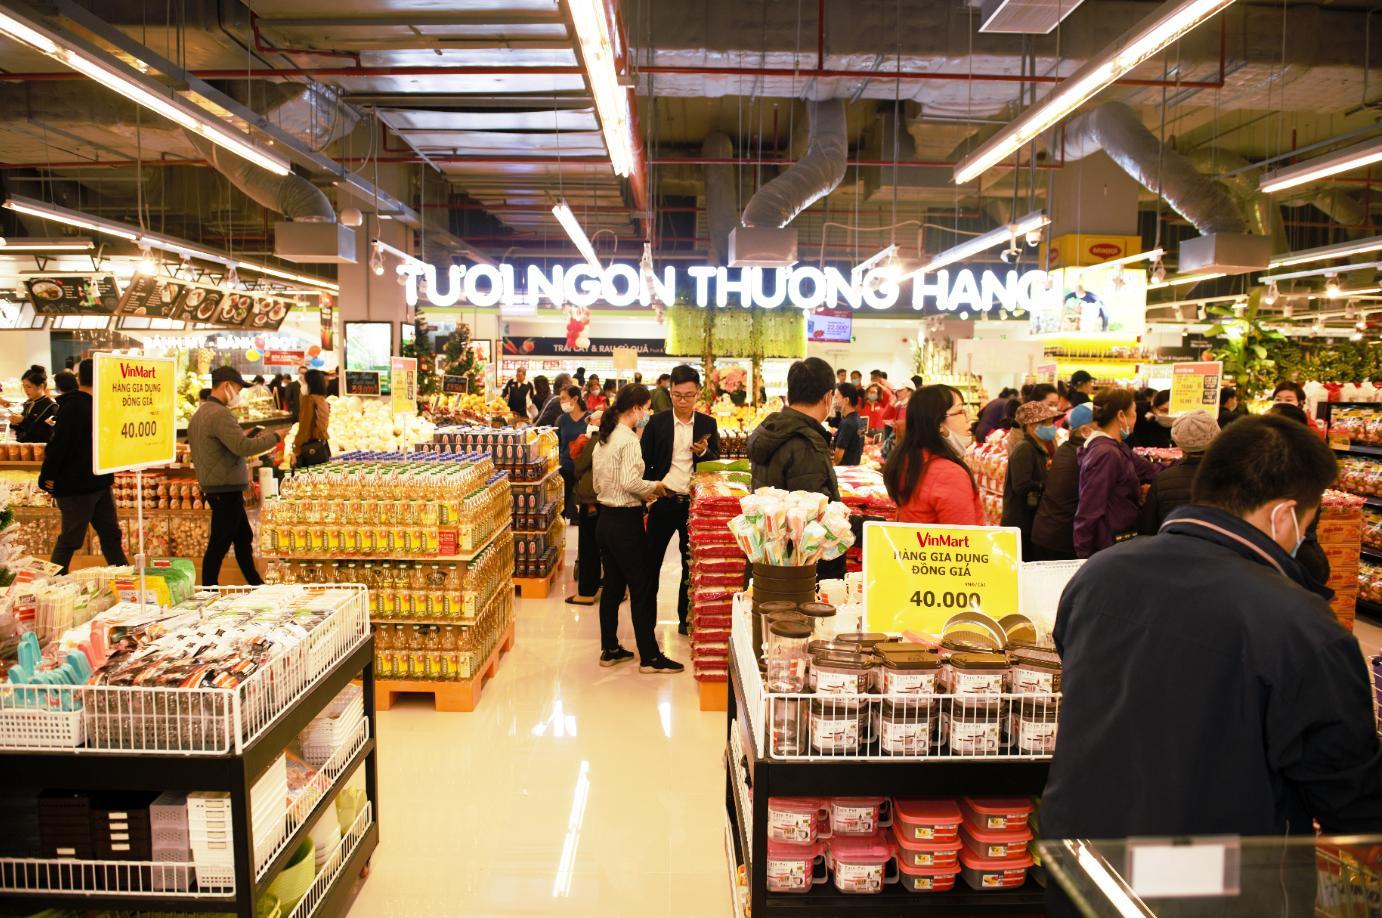
có nhiều mặt hàng được bày bán ở trong siêu thị